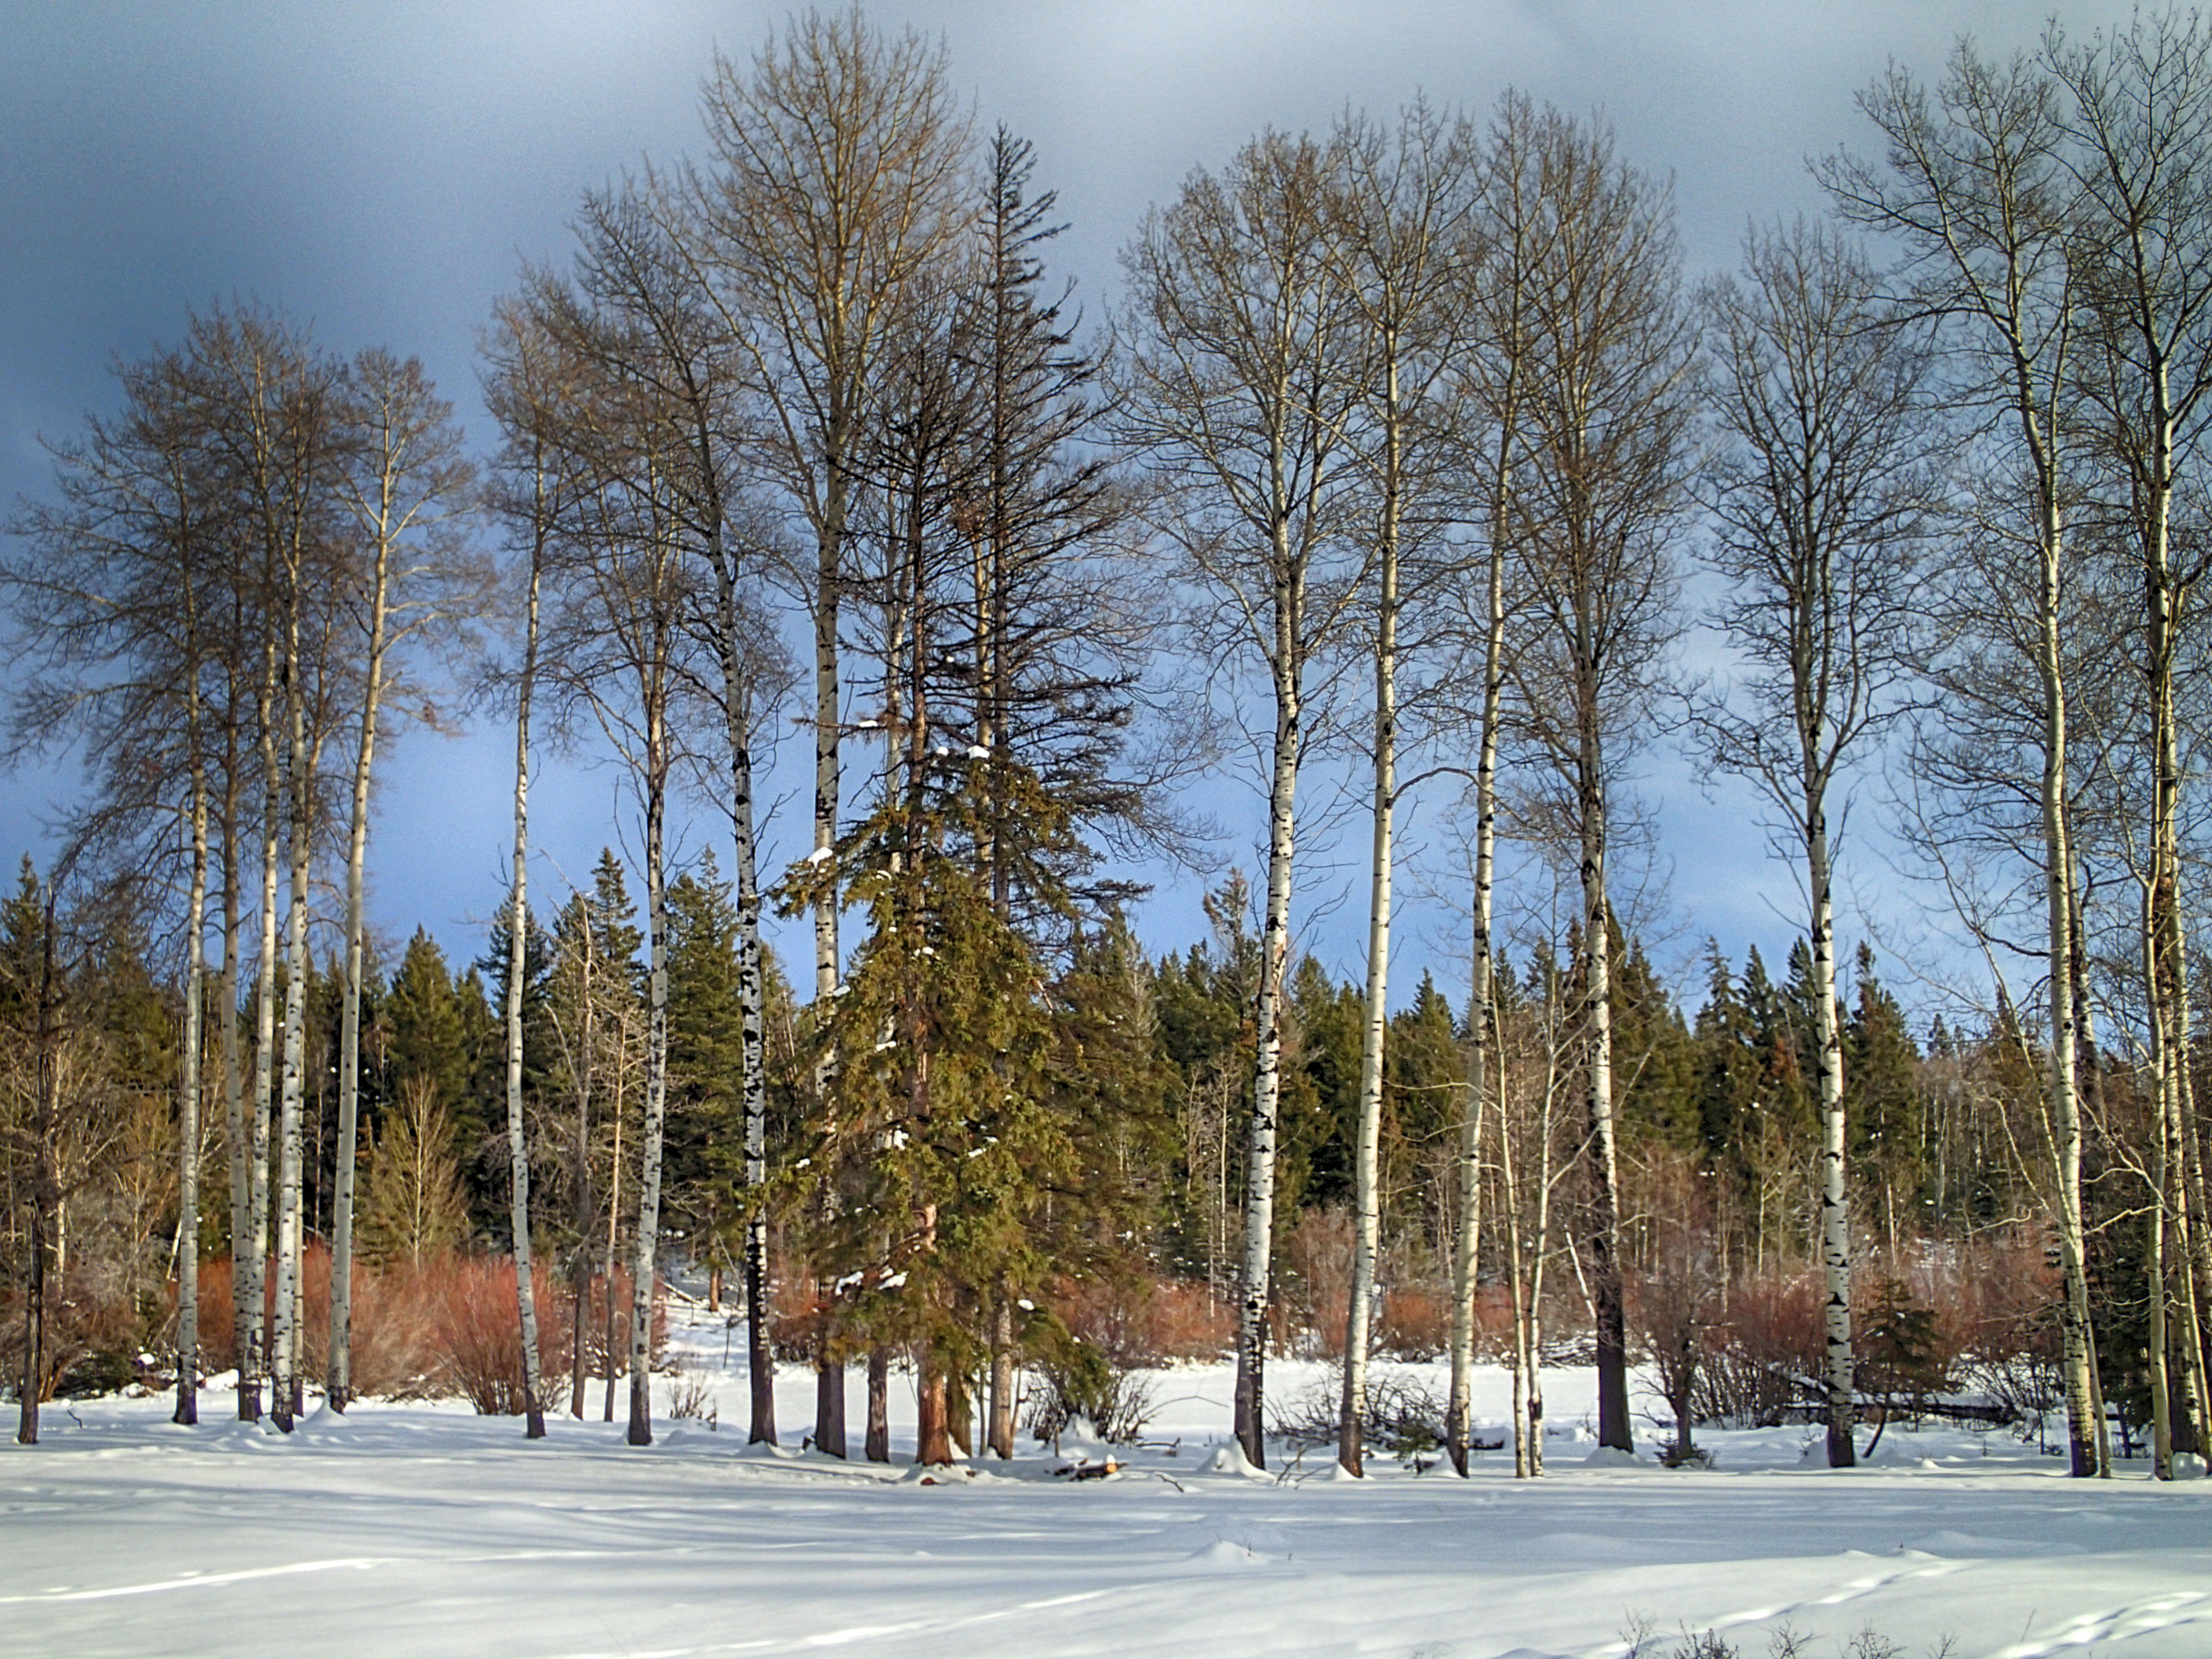
tree, forest, snow, winter, plant, ice, weather, season, hdr, spruce, woody plant, land plant